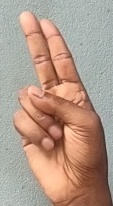
ASL sign: U